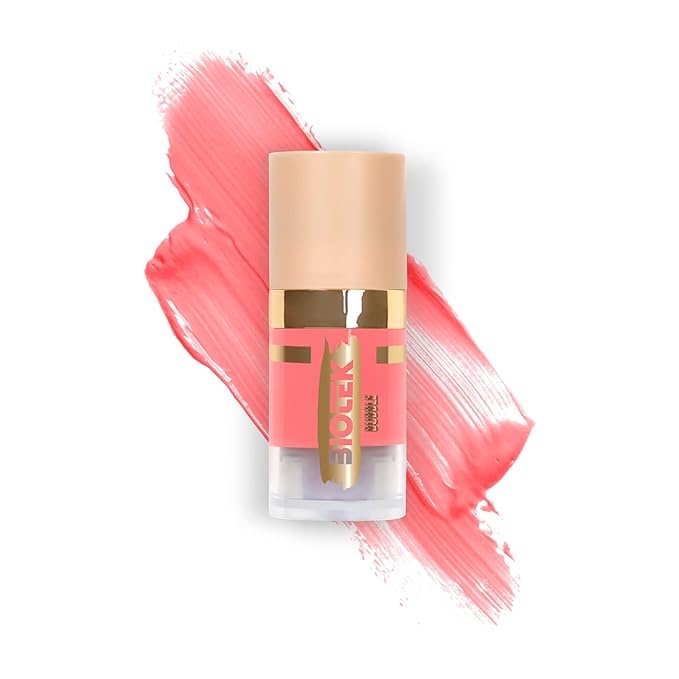
Biotek Lip Pigment for Permanent Makeup - Warm Nude Lip Color - Made in Italy - Bubble 0,24 fl.oz.
About This Biotek's Bubble lip pigment is suitable for both permanent makeup and microblading. All BIOTEK pigments are available in both 0,24 fl.oz. and 0,61 fl.oz. formats. The colors from PMU and BIOTEK microblading are packaged in the practical airless bottle, which allows you to use up to the last drop without waste. All BIOTEK colors are produced entirely in Italy with high quality raw materials, vegan and not tested on animals, compliant with European and American regulations. All BIOTEK colors are suitable for permanent make-up and microblading, full coverage and stable (no color changes). Overview Brand : Biotek Color : Bubble Skin Type : All Item Form : Liquid Product Benefits : Long-lasting, vegan, high-quality ingredients, no color changes
Brand: Biotek
Category: Health & Beauty > Personal Care > Cosmetics > Makeup > Lip Makeup